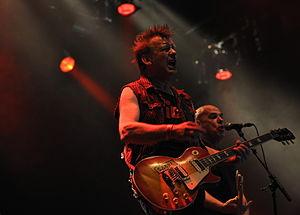
The Kids est un groupe de punk rock belge, originaire d'Anvers. Il est formé en 1976 par Ludo Mariman et les frères De Haes. À ses débuts, ce groupe d'Anvers est composé de trois adolescents, le plus jeune n'ayant que quatorze ans.